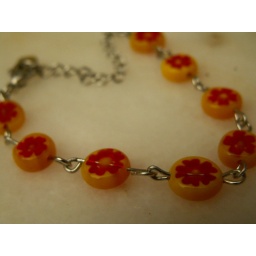
The beads are bright yellow with a red flower in the middle